ALCO S-6

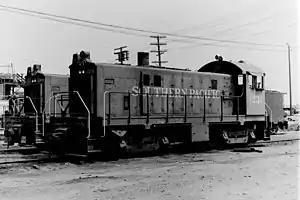
SP 1231 at El Centro, California, in 1970

The Alco S-6 (specification DL 430) was a diesel–electric switcher locomotive constructed by ALCO of Schenectady, New York; a total of 126 locomotives were built between May 1955 and December 1960. The S-6 was an improved version of the earlier S-5.